Erosion

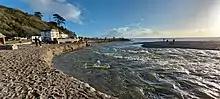
The mouth of the River Seaton in Cornwall after heavy rainfall caused flooding in the area and cause a significant amount of the beach to erode; leaving behind a tall sand bank in its place

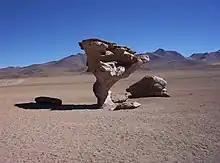
Árbol de Piedra, a rock formation in the Altiplano, Bolivia sculpted by wind erosion

Glaciers erode predominantly by three different processes: abrasion/scouring, plucking, and ice thrusting. In an abrasion process, debris in the basal ice scrapes along the bed, polishing and gouging the underlying rocks, similar to sandpaper on wood. Scientists have shown that, in addition to the role of temperature played in valley-deepening, other glaciological processes, such as erosion also control cross-valley variations. In a homogeneous bedrock erosion pattern, curved channel cross-section beneath the ice is created. Though the glacier continues to incise vertically, the shape of the channel beneath the ice eventually remain constant, reaching a U-shaped parabolic steady-state shape as we now see in glaciated valleys. Scientists also provide a numerical estimate of the time required for the ultimate formation of a steady-shaped U-shaped valley—approximately 100,000 years. In a weak bedrock (containing material more erodible than the surrounding rocks) erosion pattern, on the contrary, the amount of over deepening is limited because ice velocities and erosion rates are reduced.